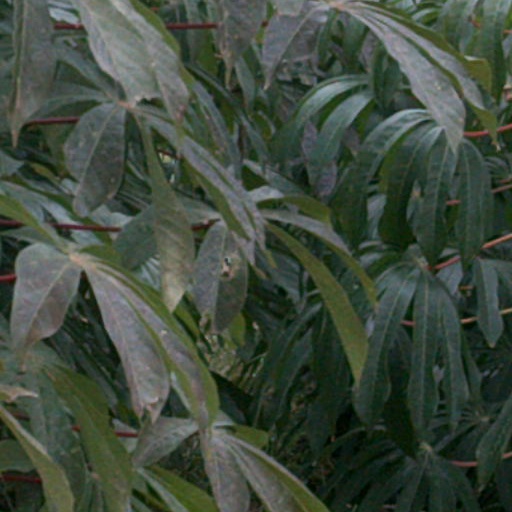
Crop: cassava